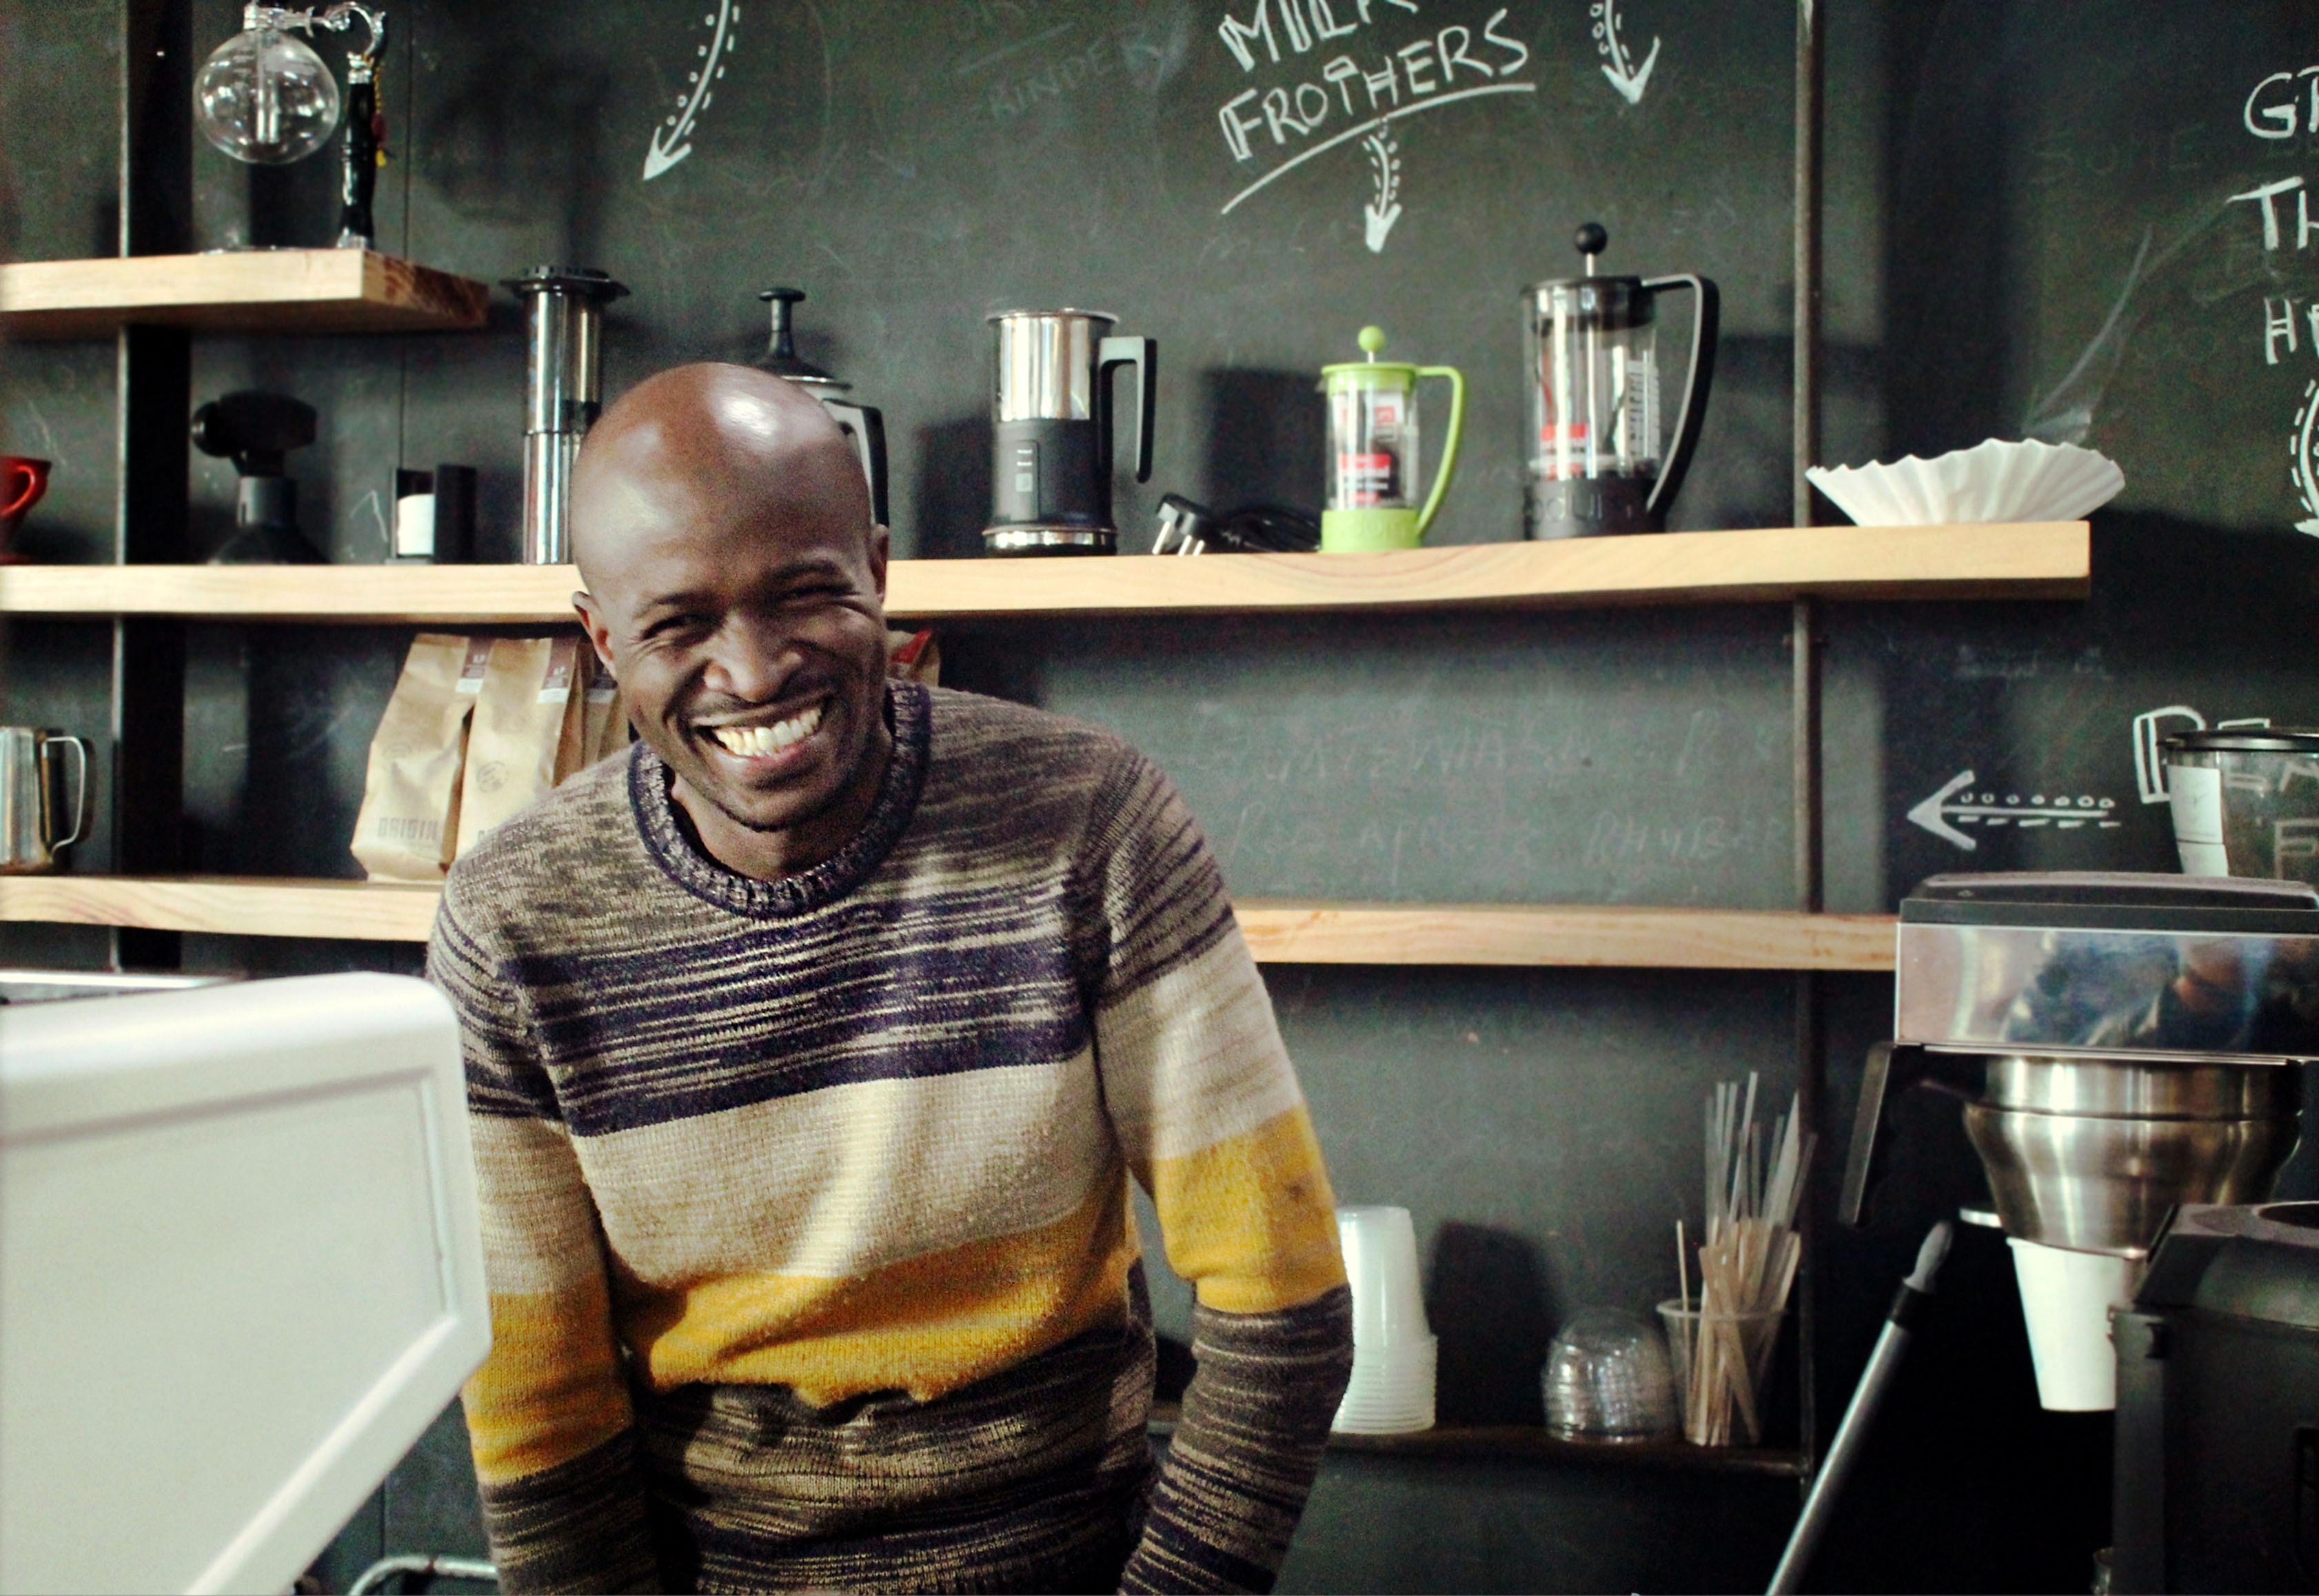
work, man, person, coffee, restaurant, male, bar, portrait, professional, waterfront, smiling, smile, worker, indoors, happy, handsome, african, cafeteria, vanda e alfred, man smiling